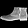
Label: Ankle boot